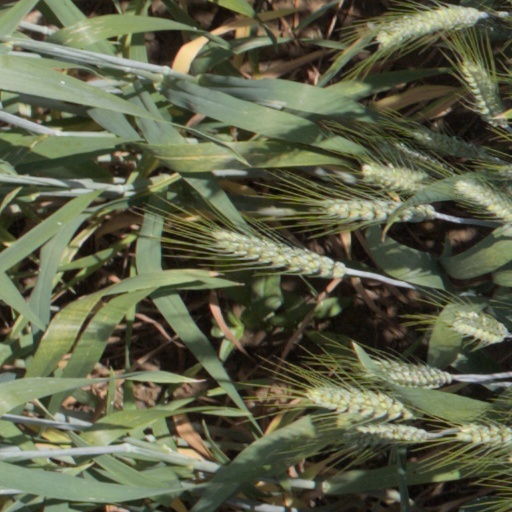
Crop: wheat